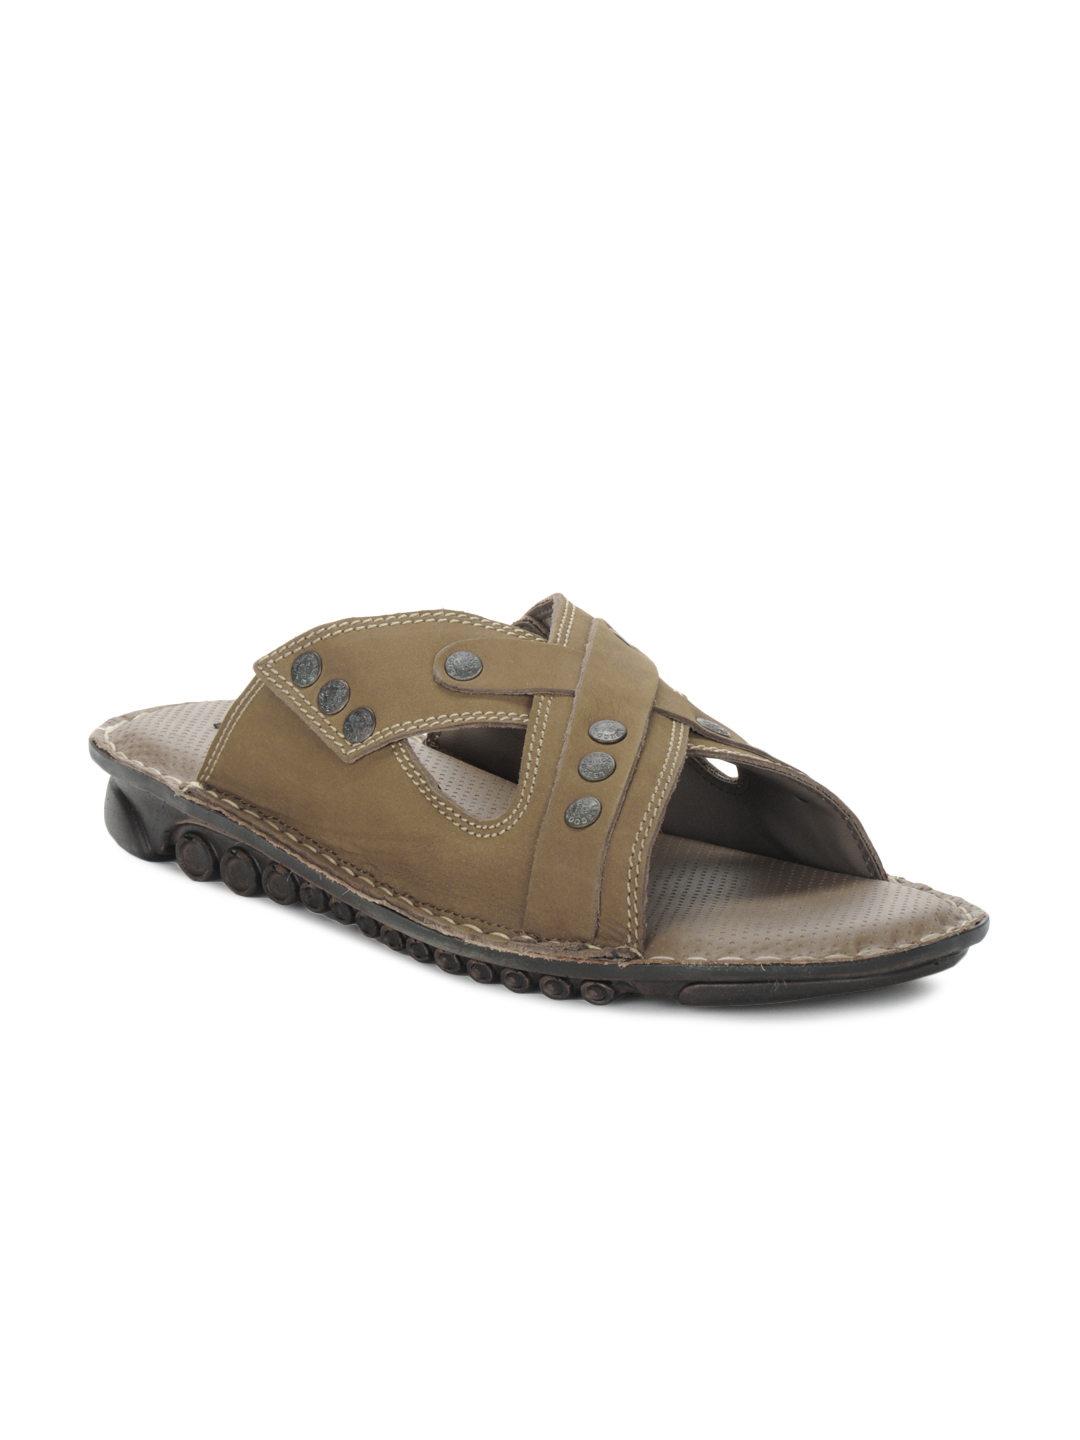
Lee Cooper Men Brown Sandals
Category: Footwear / Sandal / Sandals
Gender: Men
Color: Brown
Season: Summer 2012
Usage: Casual